The Ragged Astronauts

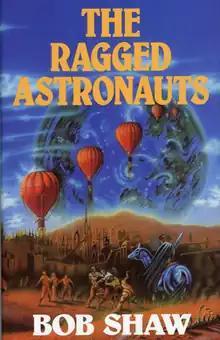
First edition cover

The Ragged Astronauts is a novel by Bob Shaw published in 1986 by Gollancz. It is the first book in the series "Land and Overland". It won the BSFA Award for Best Novel.